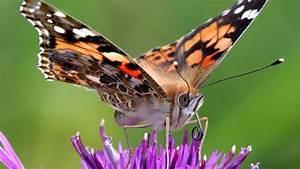
butterfly